Anatomical terminology

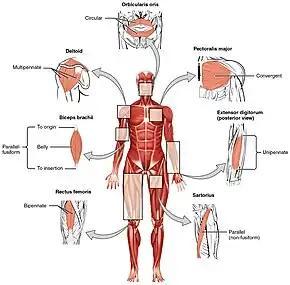
The skeletal muscles of the body typically come in seven different general shapes. This figure shows the human body with the major muscle groups labeled.

The gross anatomy of a muscle is the most important indicator of its role in the body. One particularly important aspect of gross anatomy of muscles is pennation or lack thereof. In most muscles, all the fibers are oriented in the same direction, running in a line from the origin to the insertion. In pennate muscles, the individual fibers are oriented at an angle relative to the line of action, attaching to the origin and insertion tendons at each end. Because the contracting fibers are pulling at an angle to the overall action of the muscle, the change in length is smaller, but this same orientation allows for more fibers (thus more force) in a muscle of a given size. Pennate muscles are usually found where their length change is less important than maximum force, such as the rectus femoris.